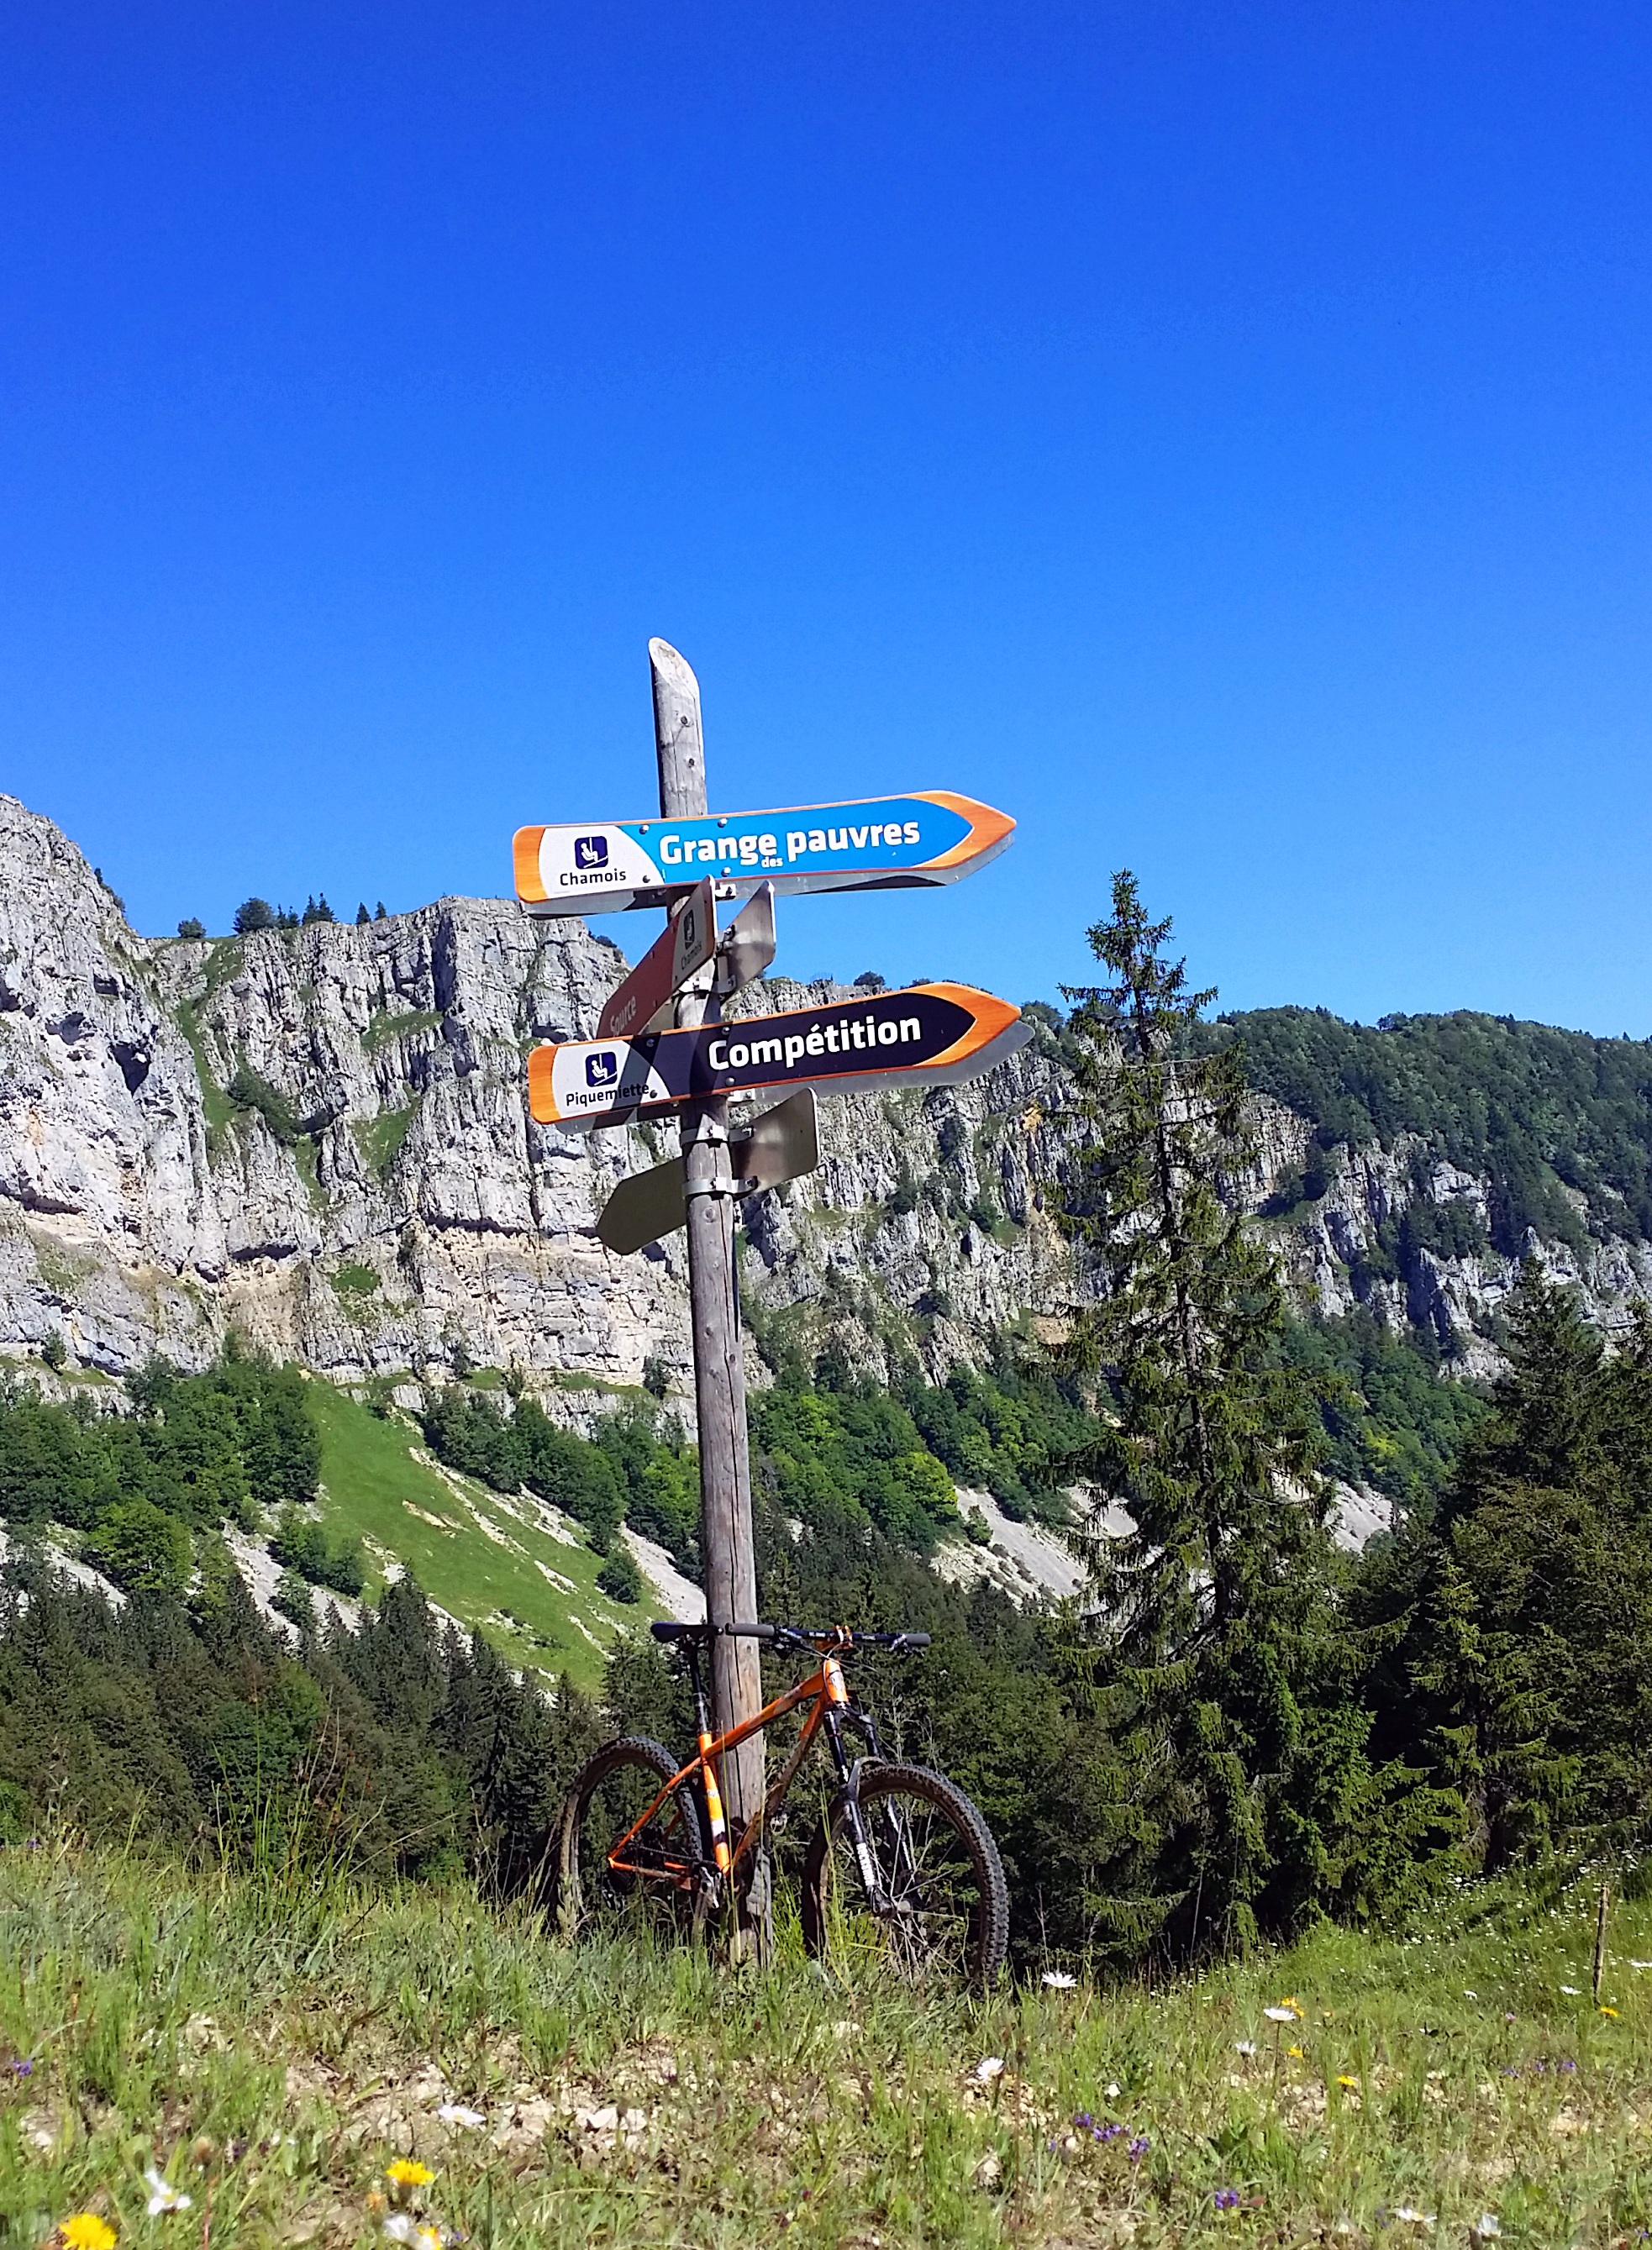
nature, mountain, trail, adventure, bicycle, mountain range, vehicle, ridge, mountain bike, alps, jura, freeride, mountain biking, mountain bike mountain, mountainous landforms, cycle sport